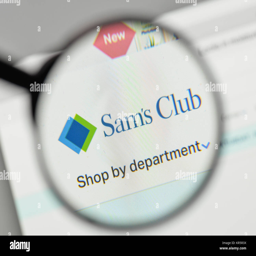
logo on the website homepage